Mortal Kombat 3

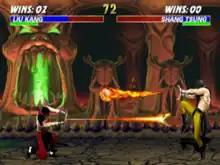
Liu Kang vs. Shang Tsung in "MK3"

"Mortal Kombat 3" builds further on the gameplay of the previous game. A "Run" button, accompanied by a corresponding meter, was introduced. This was primarily to address concern from fans who thought that the previous games gave too much of an advantage to the defending player. The Run meter is drained both by running (the character cannot run backward, only forwards) and by performing combos.